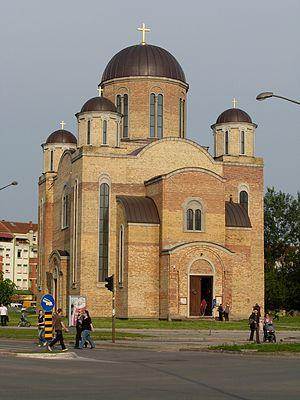
Novo naselje, également connu sous le nom de Bistrica, est un quartier de Novi Sad, la capitale de la province autonome de Voïvodine, en Serbie.